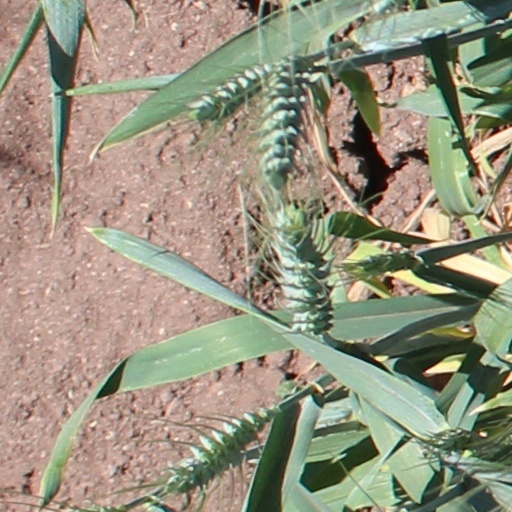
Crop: wheat